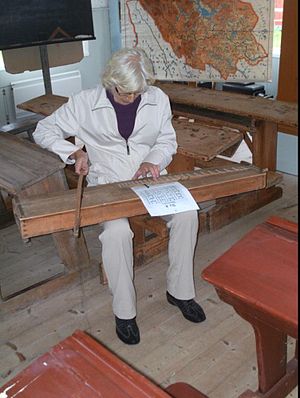
Psalmodikon
Salmen Hela Werlden fröjdes Herran spilles efter Johan Dillners ciffernoder i Djurmo Skolmuseum, Dalarna.
Et psalmodikon er et musikinstrument som udgøres af en lang, smal resonanskasse med en eller flere strenge udspændt over gribebrættet. Det blev især brugt i Skandinavien i midten af 1800-tallet til støtte for salmesang i skole og hjem.